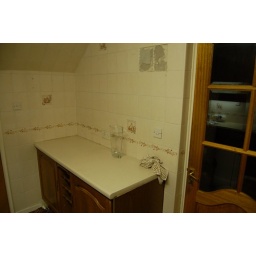
The kitchen and utility room of our house are being redecorated over the next 4 days.